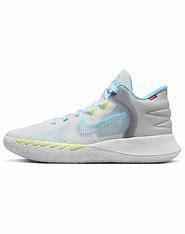
Brand: Nike
Model: Kyrie Flytrap 5